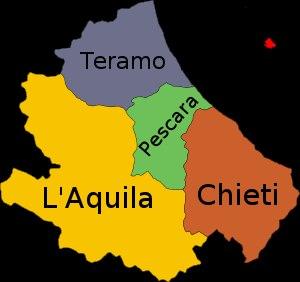
La région des Abruzzes [ɑb.ʁyz], plus couramment appelée les Abruzzes, est une des régions d'Italie centre-méridionale.